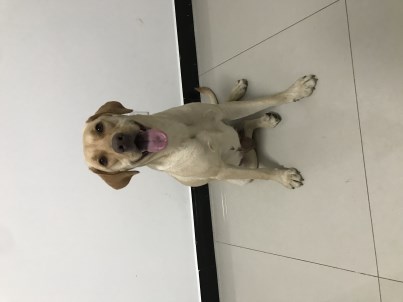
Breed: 3580-n000122-Labrador_retriever